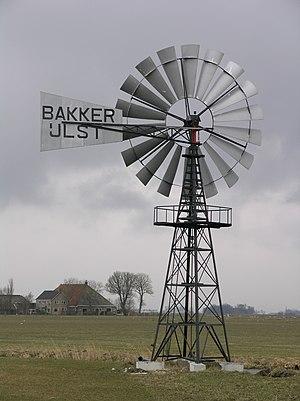
Cet article recense les moulins à vent de la province de Frise, aux Pays-Bas.